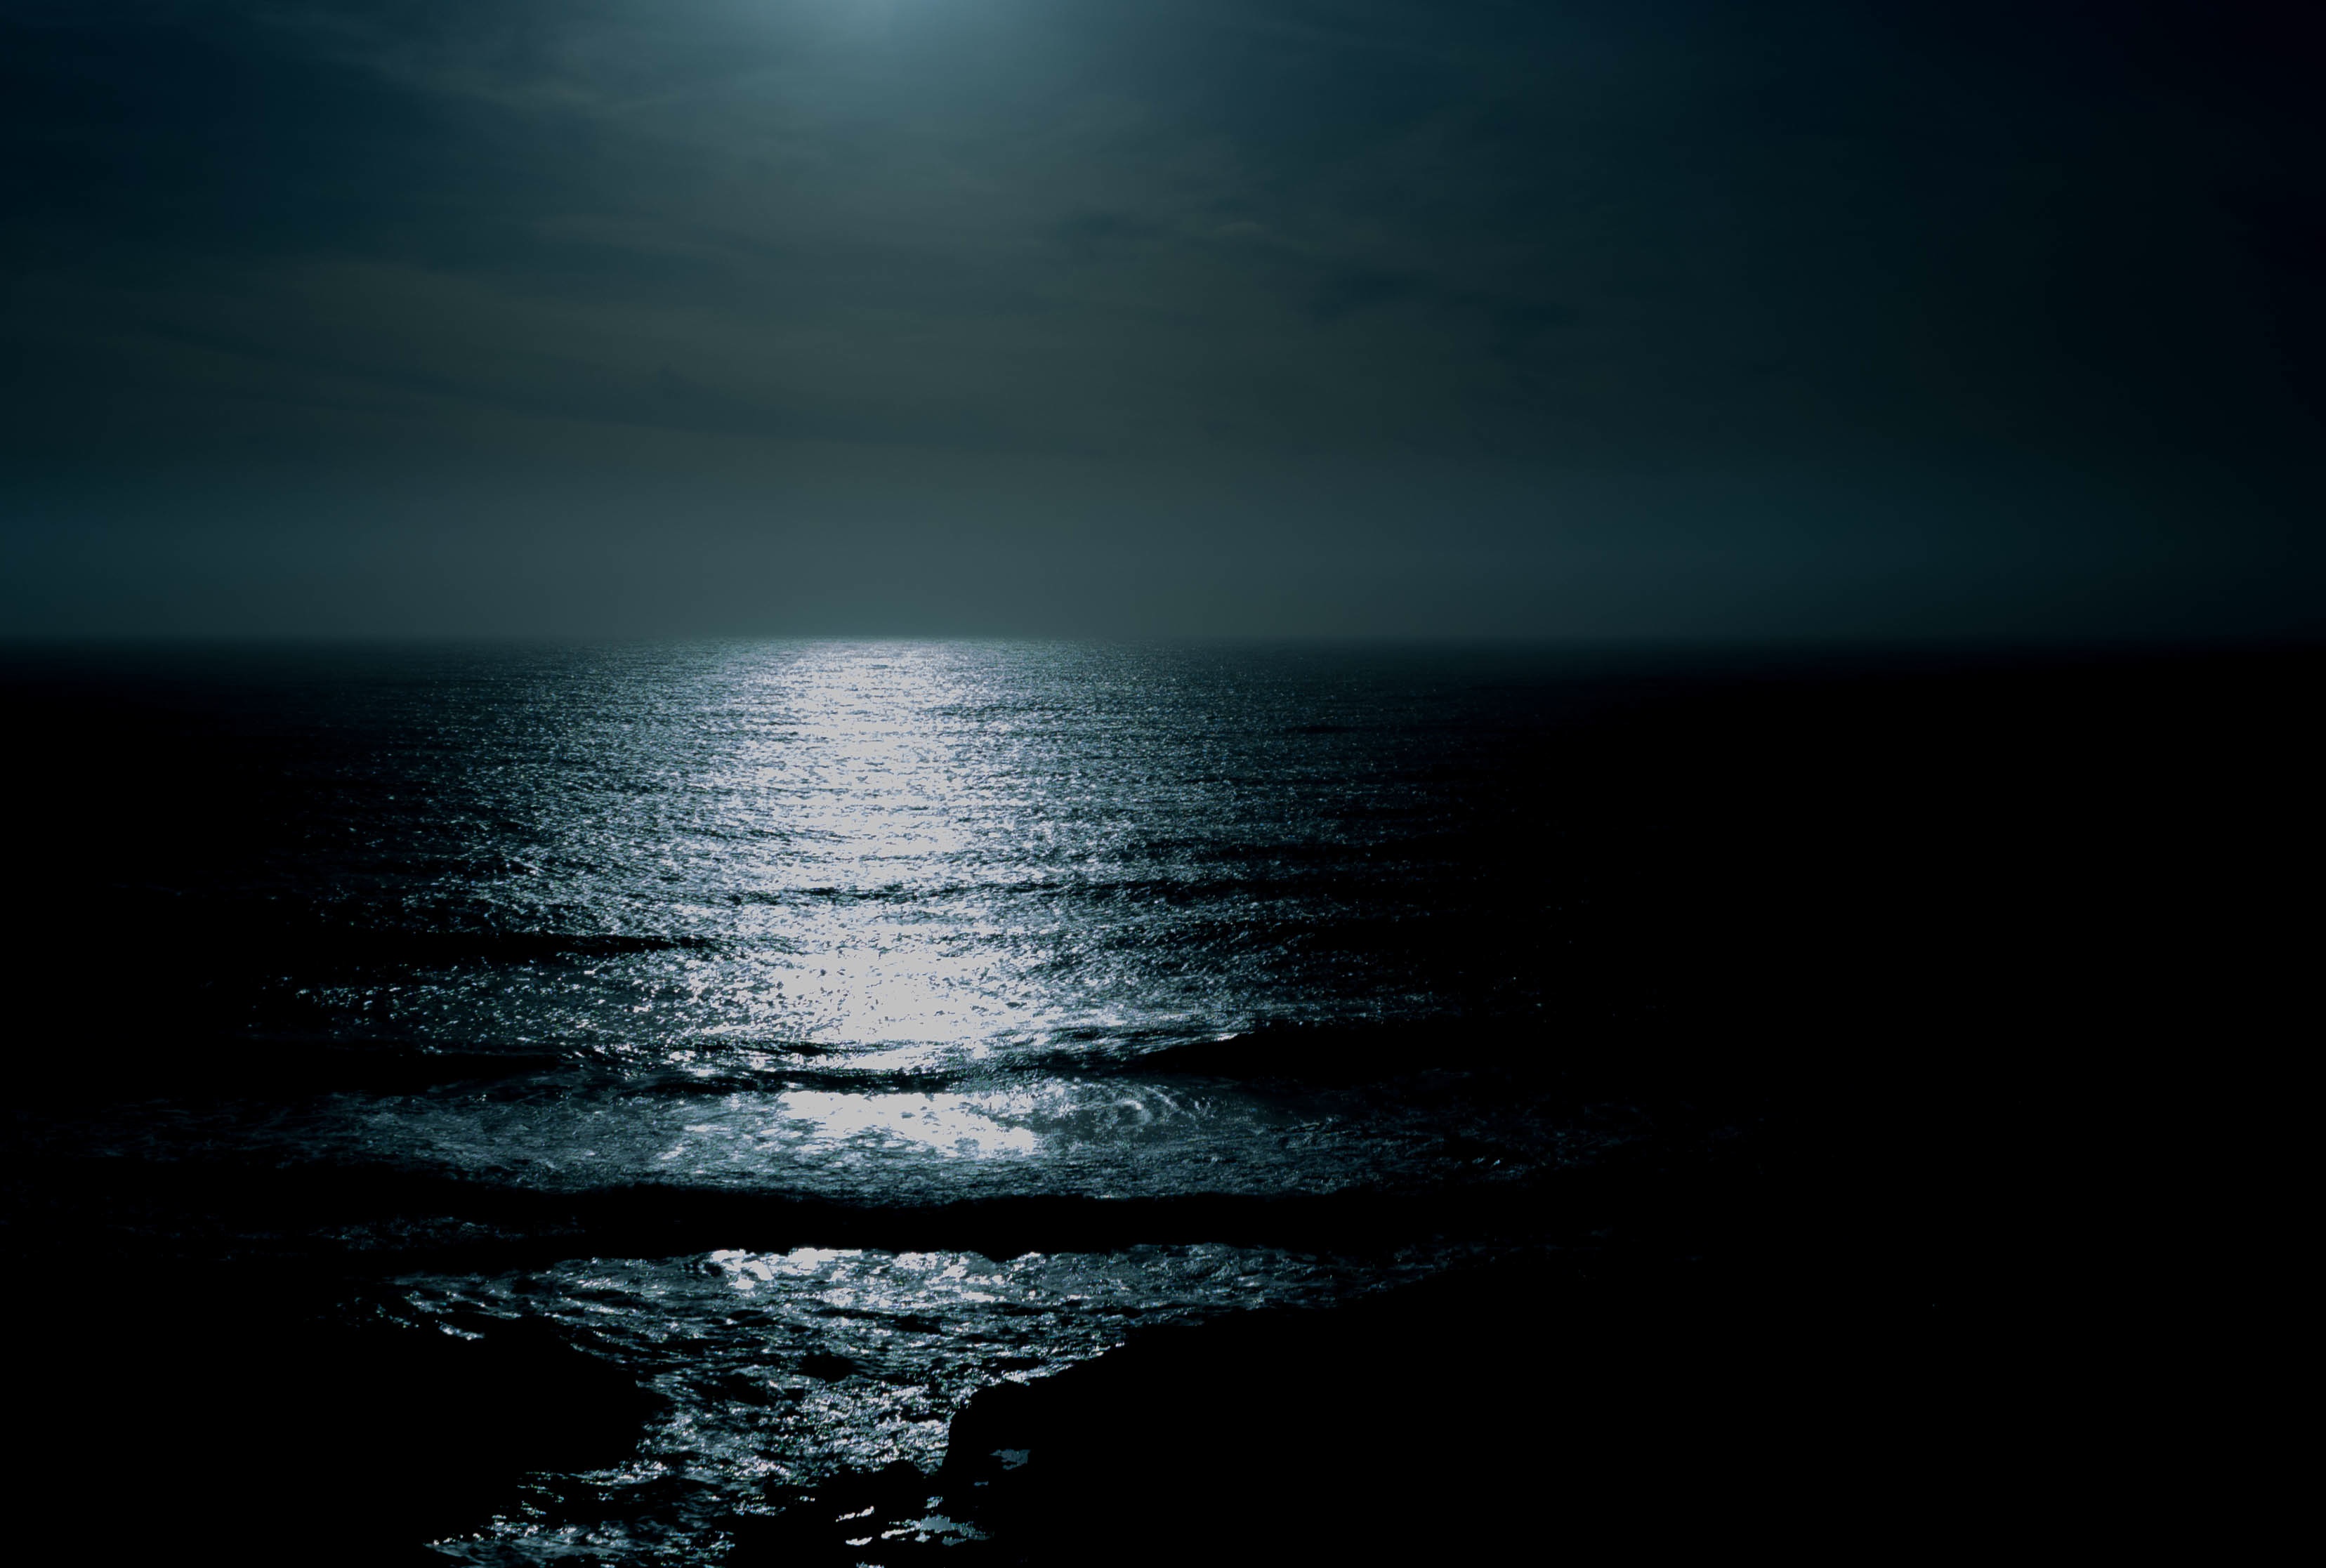
sea, water, ocean, horizon, light, cloud, black and white, sky, night, sunlight, wave, dawn, atmosphere, dusk, reflection, darkness, moonlight, monochrome photography, wind wave